Giuseppe Valeriani

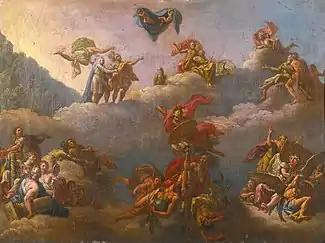
Allegorical Scene of Russia Partaking in the Bounties of Civilization (one of his few free-standing paintings)

Giuseppe Valeriani (Russian: Джузеппе Валериани; before 1708, Rome April 18, 1762, Saint Petersburg) was an Italian artist who primarily painted murals and stage scenery.